Sport in Afghanistan

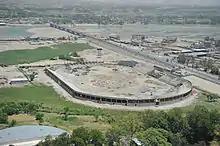
The Sherzai Cricket Stadium in Jalalabad during its construction in 2011.

There are small sized football stadiums in most major cities of Afghanistan, which were built before the 1970s and they lack modern seatings. They will only improve once more if people turn to sport and the nation's economy picks up, including the security situation and proper investors are found. The then-President of the Afghanistan Cricket Board, Omar Zakhilwal, announced in 2010 that the government was planning to construct standard cricket grounds in all 34 provinces in the next two years.